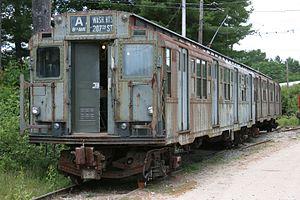
Une voiture du type R4 du métro de New York. Musée de transport de Seashore.